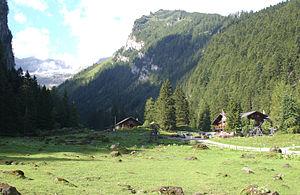
Pont de Nant situé dans le District franc fédéral du Muveran et à l'entrée de la réserve du vallon de Nant, Bex, Vaud, Suisse, août 2002.
Le vallon de Nant est une vallée des Alpes vaudoises située au-dessus des Plans-sur-Bex en Suisse. Il abrite la réserve naturelle du Muveran depuis le 29 novembre 1969. Le vallon de Nant est une réserve gérée par Pro Natura Vaud sur le plan cantonal et fait partie du district franc fédéral du Grand Muveran au niveau fédéral.
Les Plans-sur-Bex ou simplement Les Plans est une localité de la commune de Bex, dans le canton de Vaud en Suisse.